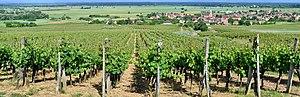
Vignoble grand cru Spiegel et Bergholtz, Alsace, France
L’alsace grand cru spiegel, ou plus simplement spiegel, est un vin blanc français produit sur le lieu-dit le Spiegel, situé sur les communes de Bergholtz et de Guebwiller, dans le département du Haut-Rhin, en Alsace.